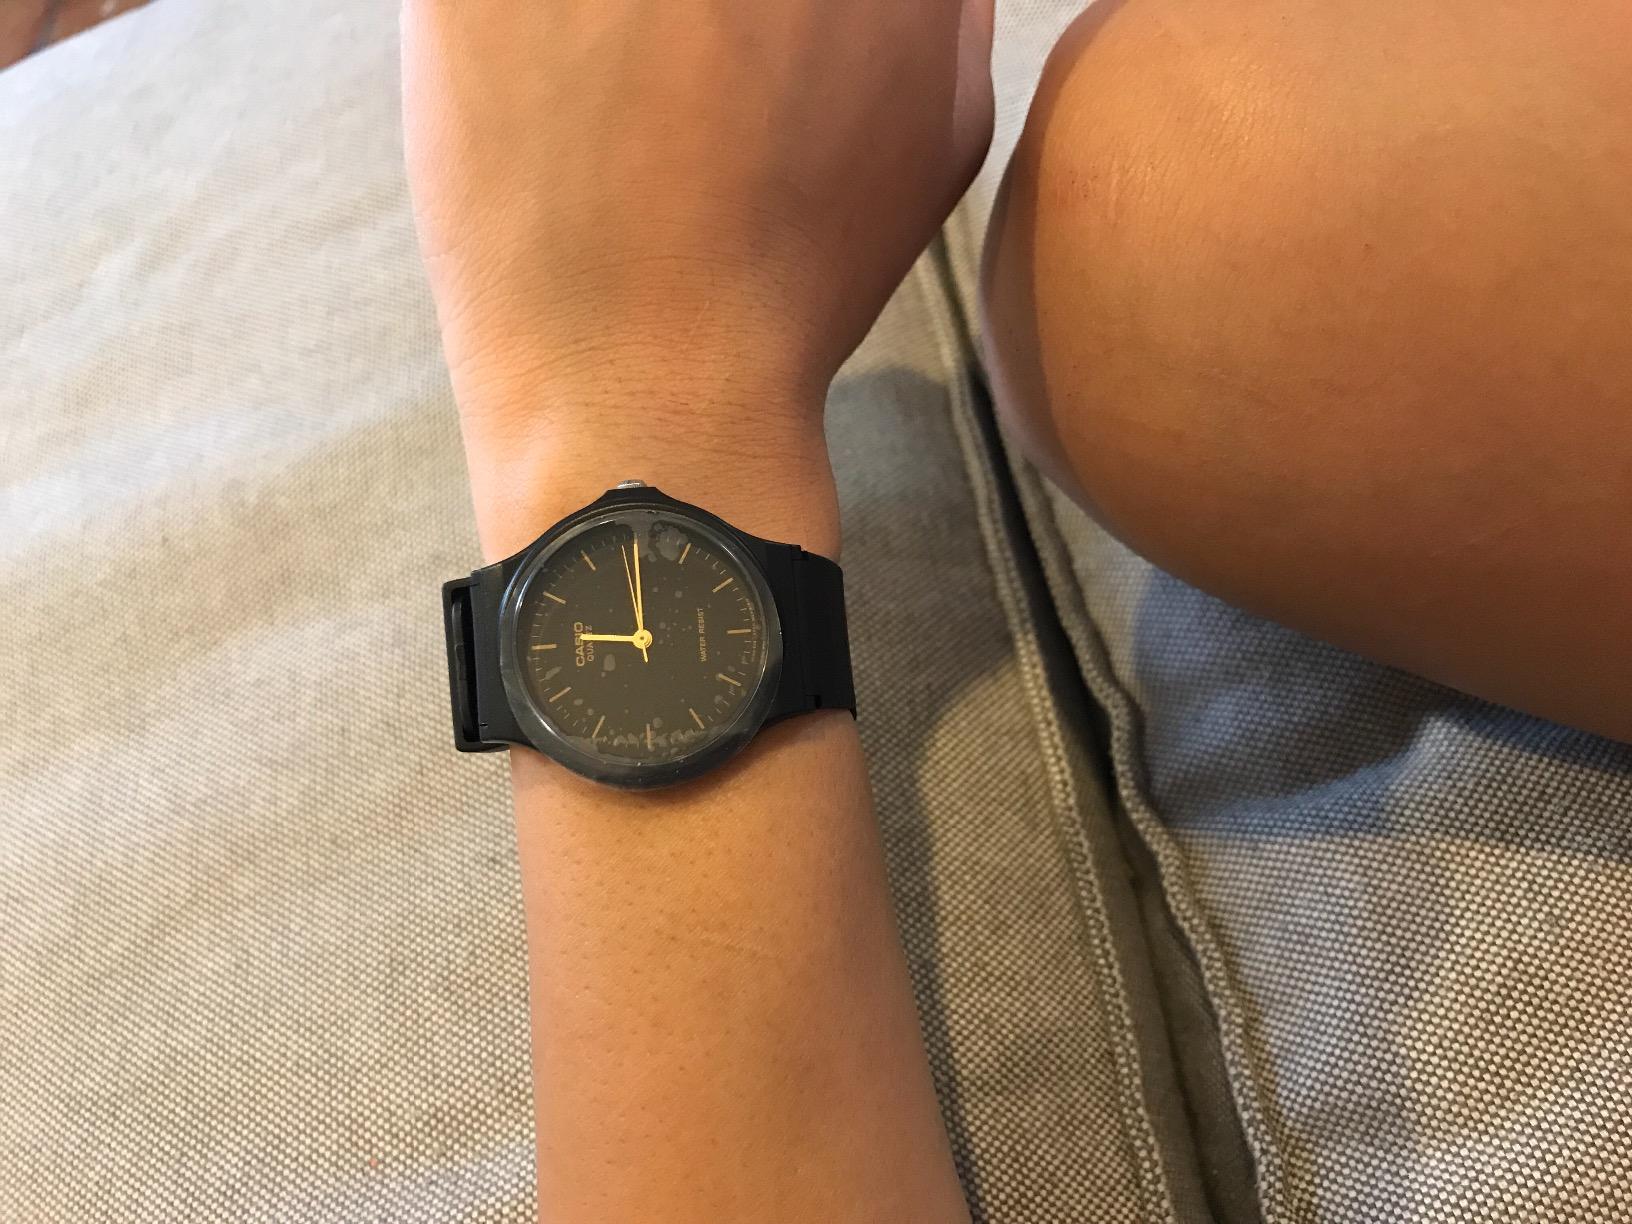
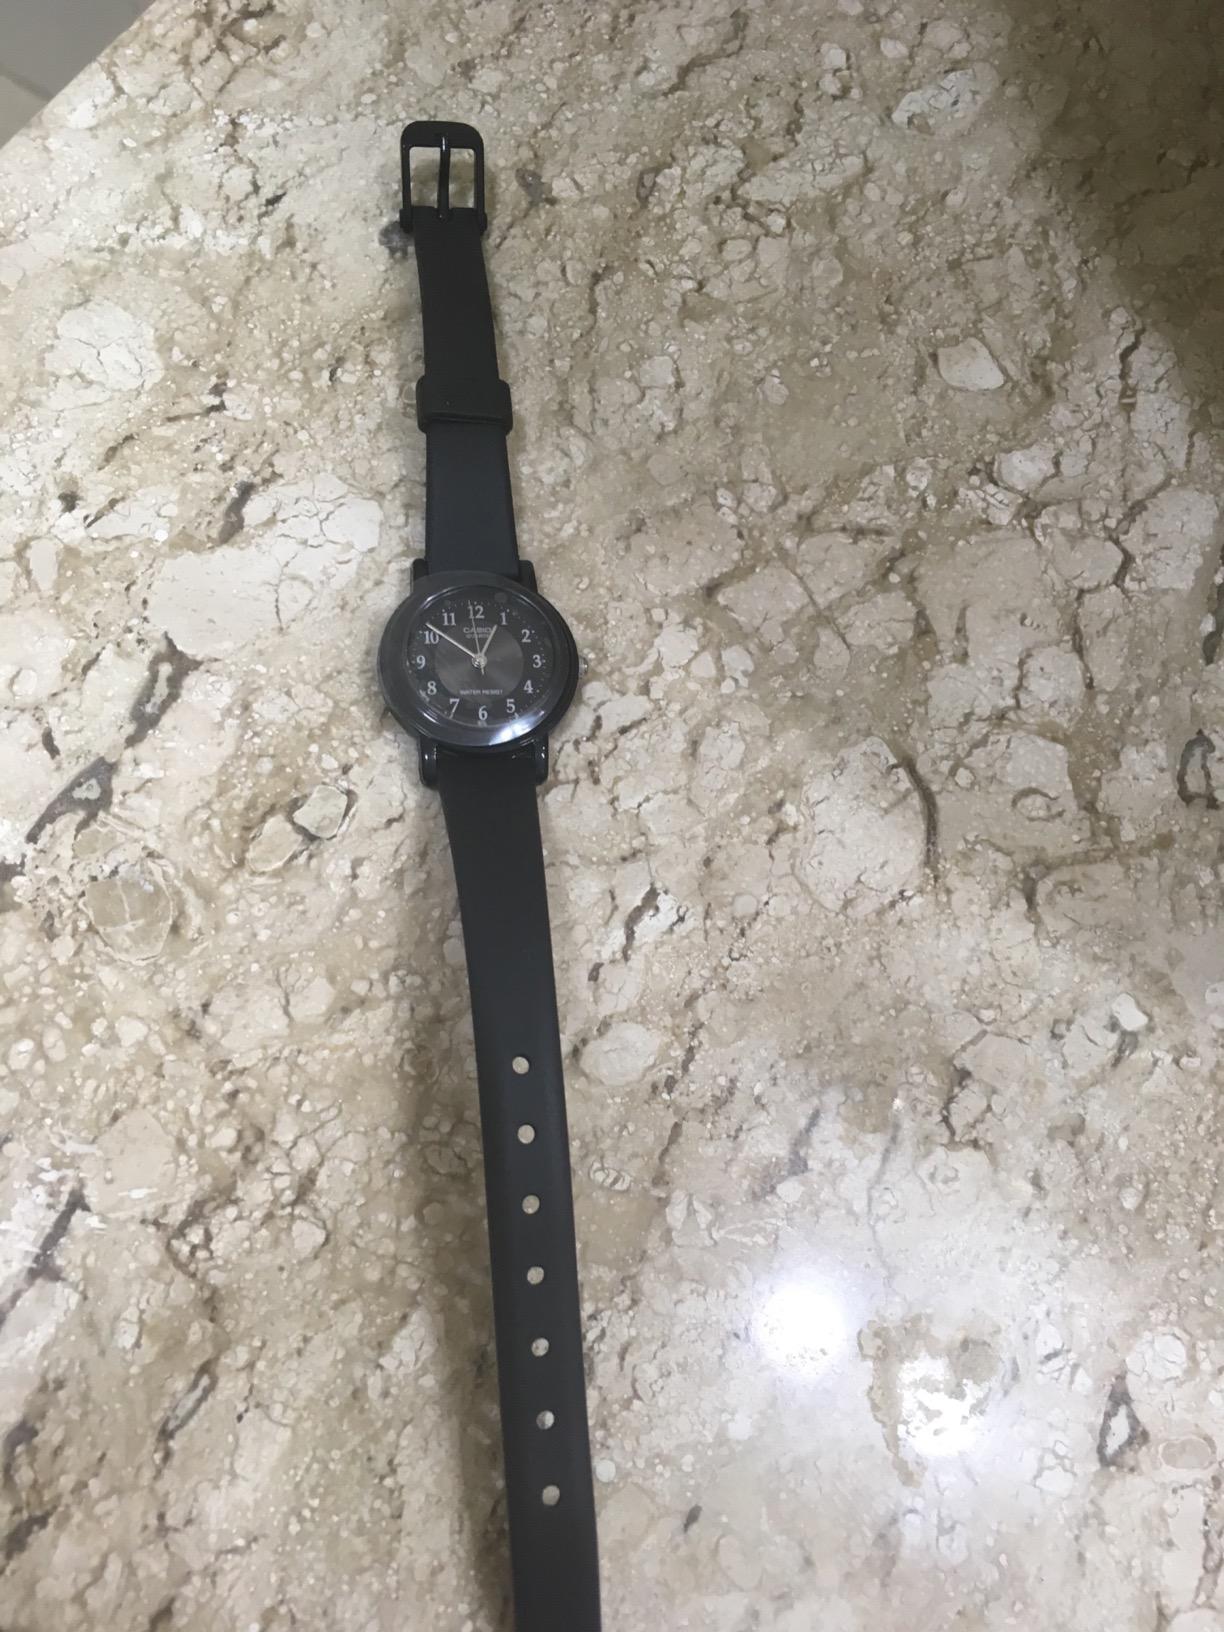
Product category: accessories_watch
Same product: no